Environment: real
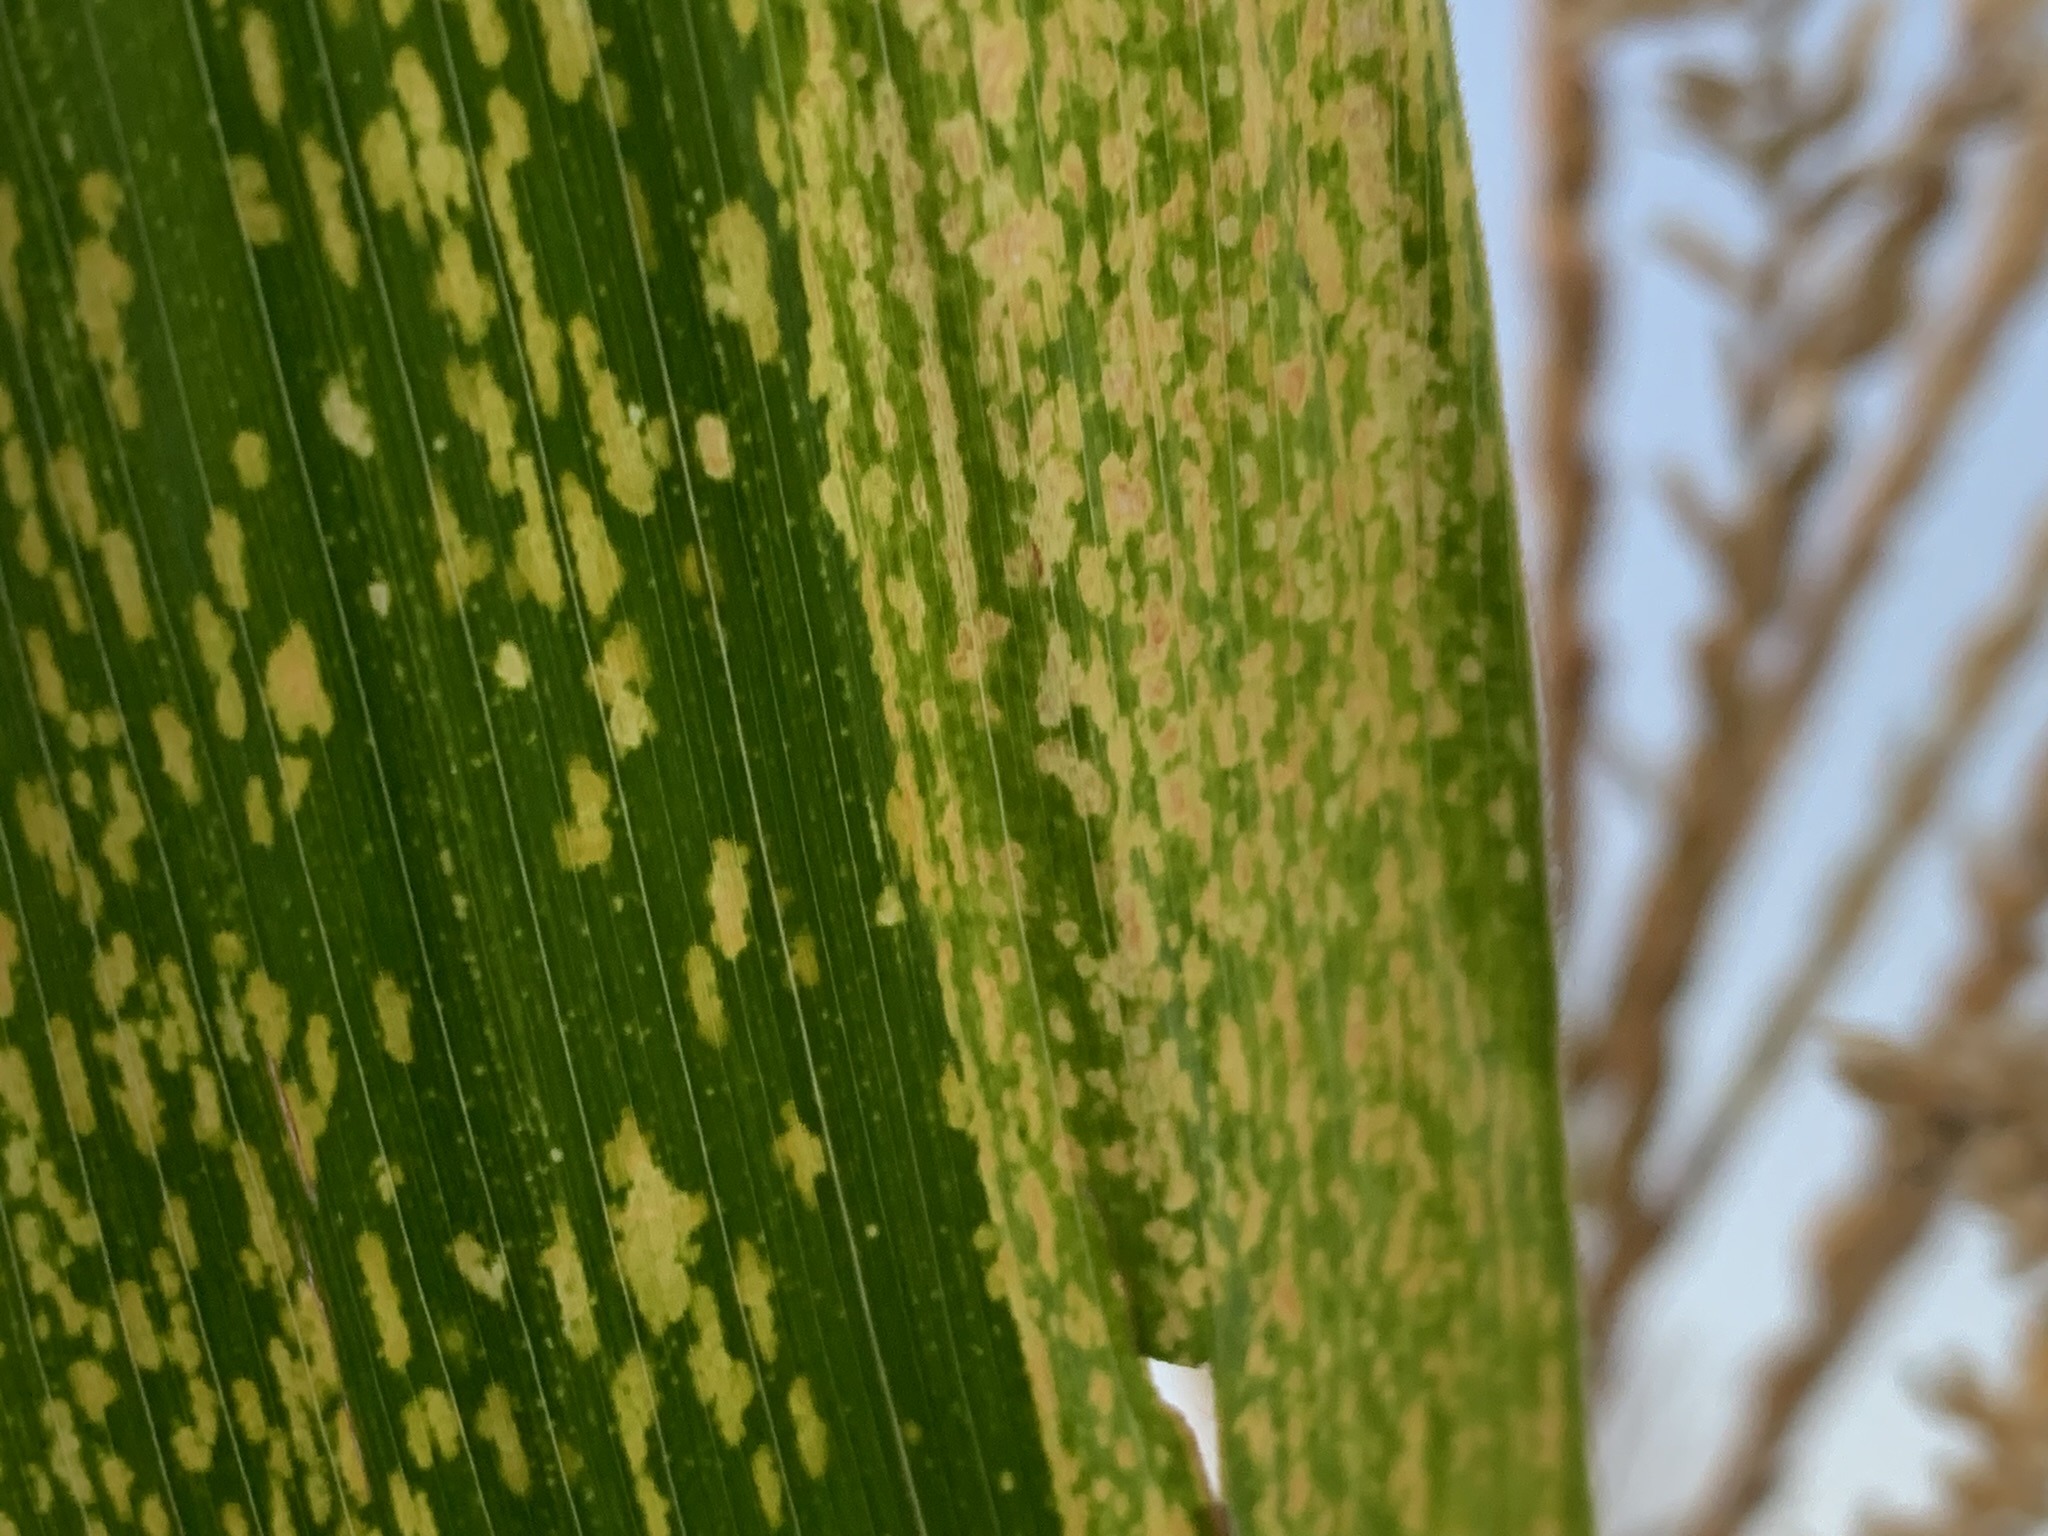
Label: lethal_necrosis